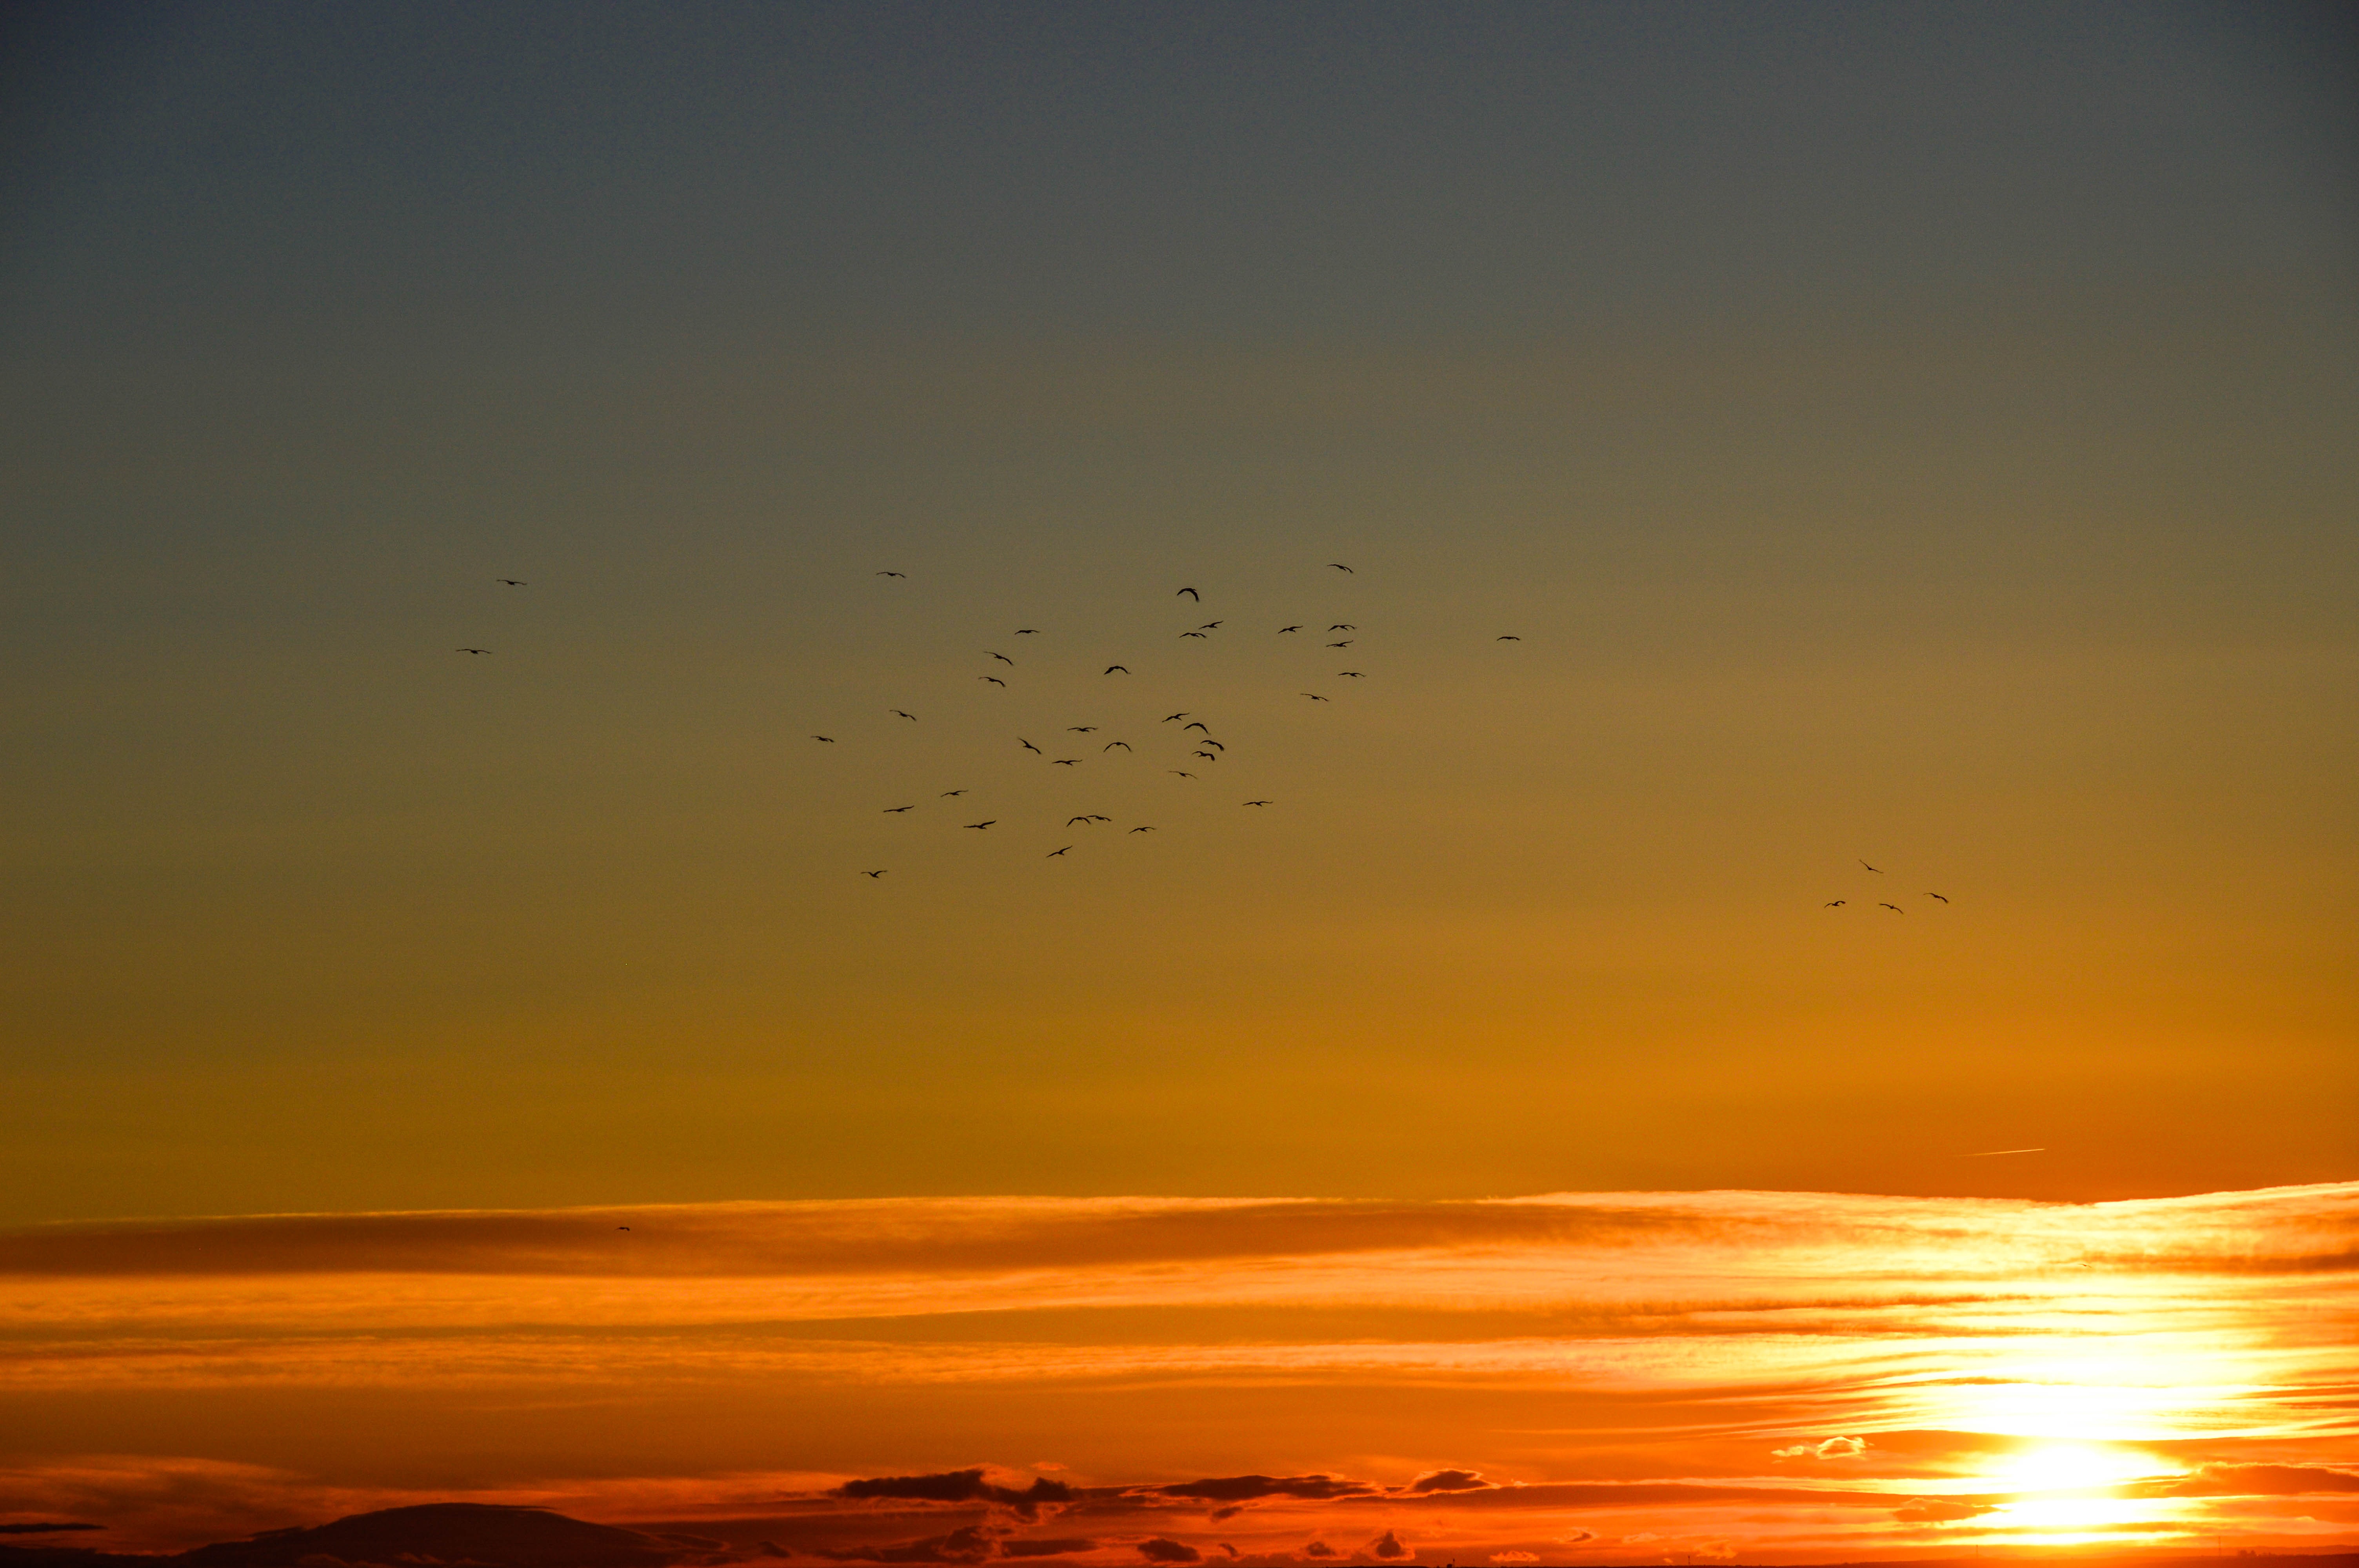
sea, coast, ocean, horizon, cloud, sky, sun, sunrise, sunset, sunlight, morning, wave, dawn, atmosphere, dusk, evening, afterglow, flashes, birds in orizonte, red sky at morning